Kingman, Arizona

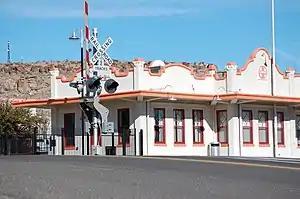
The Amtrak station in downtown Kingman

The Kingman Airport is located northeast of Kingman on Arizona State Route 66. The airport was originally built as Kingman Army Air Field during World War II and was the location of the Kingman Aerial Gunnery School. The airport was turned over to Mohave County for civilian use in 1949. There are air ambulance and air charter services, but no commercial flights. The closest commercial airport is Harry Reid International Airport in Paradise, Nevada, approximately northwest of Kingman. The Kingman airport now primarily exists as a location for long-term aircraft storage due to its suitable large ramp space and a long, decommissioned runway. Kingman is a non-towered airport.